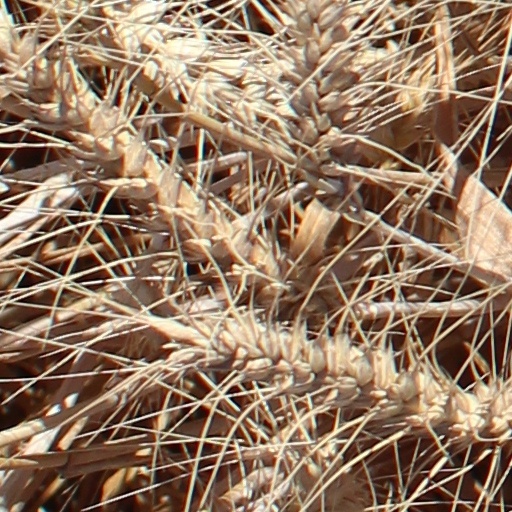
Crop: wheat